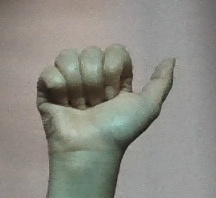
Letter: dhad